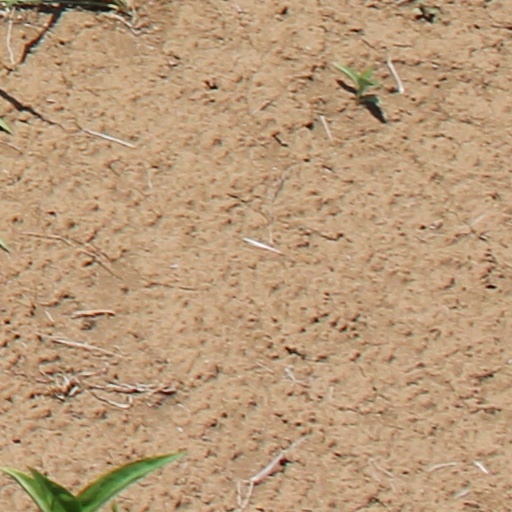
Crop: wheat